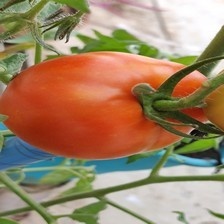
Label: tomato